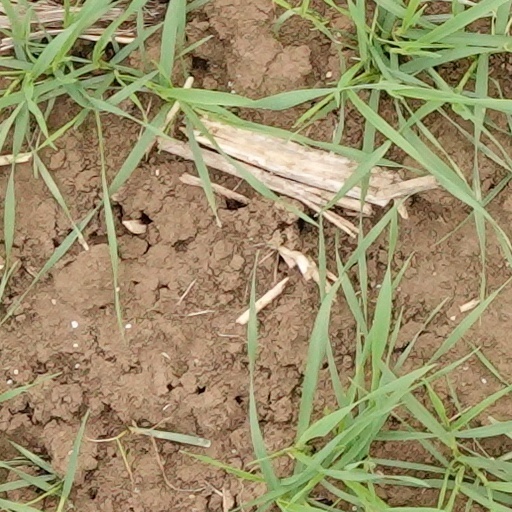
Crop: wheat